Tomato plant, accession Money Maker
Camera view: horizontal (90 deg, fisheye); turntable rotation: 150 degrees
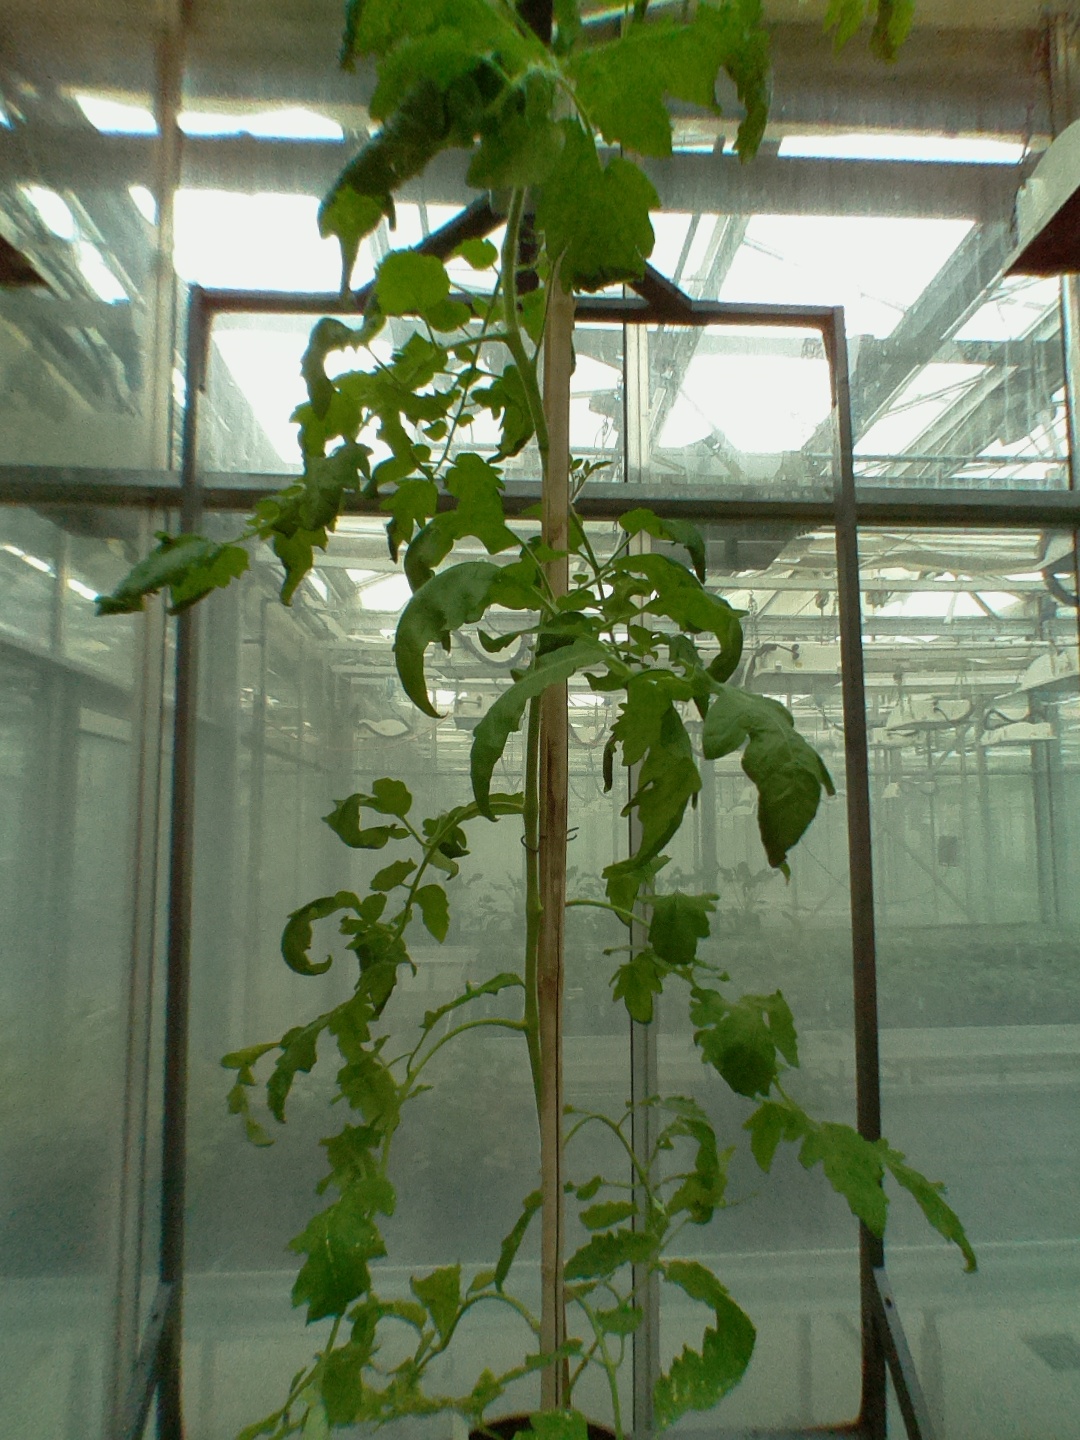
BBCH growth stage 70: Fruits at the main stem or branches visibles